Sega AM3

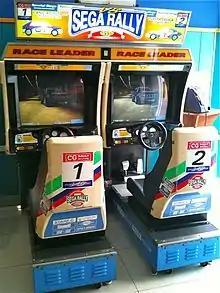

In a 1997 interview, Oguchi stated that the culture at AM3 was that he would not reject or interfere with ideas, although he would make suggestions. He likened the environment to a university laboratory and called it "the AM3 way". Oguchi also addressed AM3's lack of a genre of game in which they specialized, stating that his department's primary objective was to create games that "look interesting", which also meant a focus on arcade games that one would not find on a video game console. AM3 had a fondness for using the Model 2 arcade system board, which was used on "Last Bronx" and "Top Skater" even though the former released just a few weeks before AM2's "Virtua Fighter 3" on the Model 3. "Top Skater" was released afterward with a deliberate selection of the Model 2. Of the newer hardware, Oguchi stated that AM3 would work with it, and that he anticipated it would eventually reduce in cost much as the Model 2 had already. "Next Generation" praised "Last Bronx" though comparing it to "Virtua Fighter 3", stating it showed how AM3 had a "refusal to take a back seat to AM2 or any other R&D department".